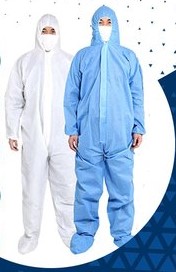
Objects detected:
Mask
Mask
Coverall
Coverall